Magda Linette

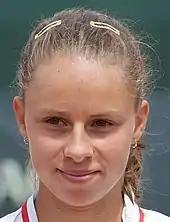
Magda Linette in 2009

In May, Linette received a wildcard to the qualifying draw of the Warsaw Open, a Premier-level tournament. She beat her doubles partner Paula Kania in straight sets but lost to Anna Chakvetadze. In June, she won her first professional tournament in Szczecin as a wildcard entrant. In July, she made it to the final of the ITF Circuit tournament at Toruń but lost to top seed Ksenia Pervak, in straight sets.